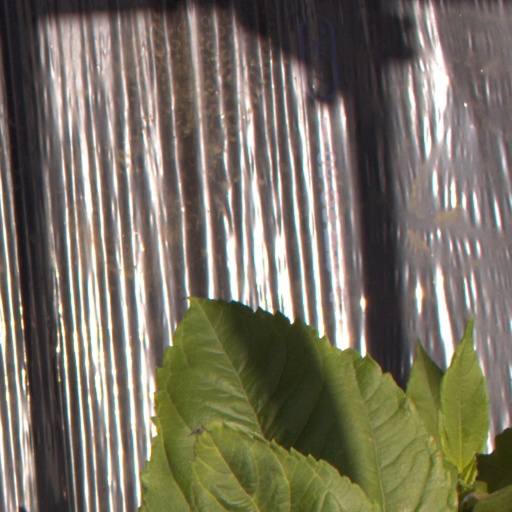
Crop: Jerusalem artichoke